Başak Şenova

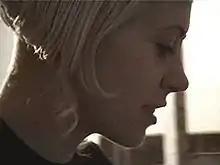
Basak Senova, 2007

Basak Senova is an art curator, writer and designer from Istanbul, Turkey. She lives and works in Vienna since 2017.